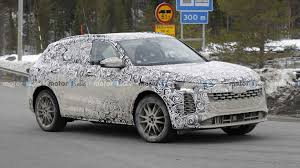
Label: noambulance